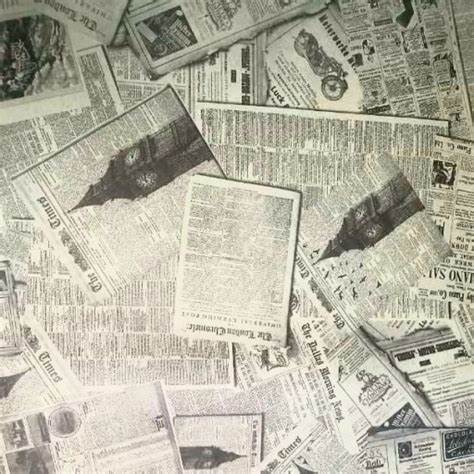
Waste category: paper